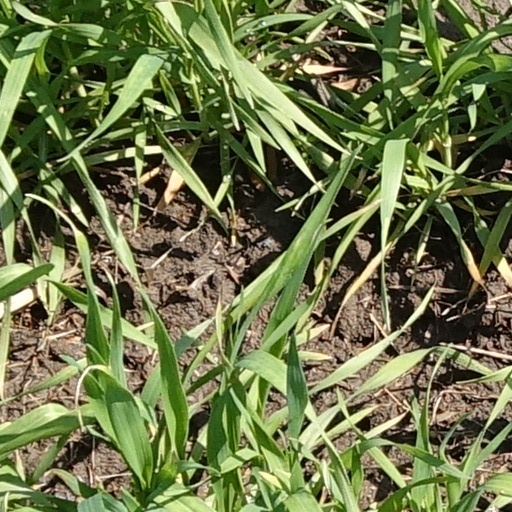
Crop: wheat